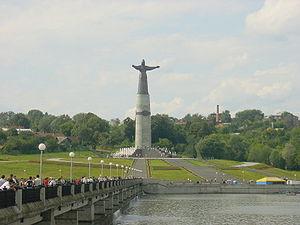
Le Monument à la Mère protectrice est un monument de 46 mètres de haut situé sur la Place Rouge de Tcheboksary, la capitale de la république de Tchouvachie.